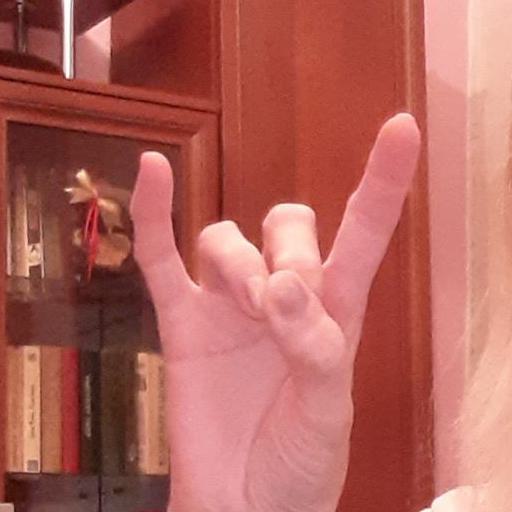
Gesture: rock